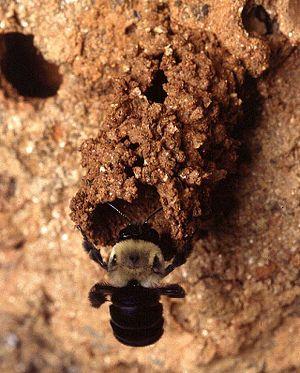
Terre crue, ou matériau terre, sont les termes utilisés pour désigner la terre, utilisée avec peu de transformations, en tant que matériau. Le terme terre crue permet surtout de marquer la différence avec la terre cuite. Dans l'art, comme dans la construction contemporaine, le matériau terre se retrouve en effet le plus couramment sous sa forme cuite, céramique, poterie, briques de terre cuite, tuiles, carreaux, etc.